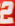
Number: 2